Friedrich, Prince of Schwarzenberg (soldier)

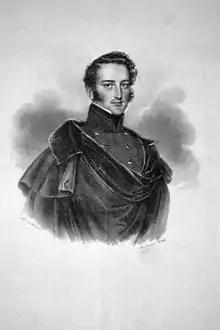
Lithograph from the 1830s

Friedrich, Prince of Schwarzenberg (30 September 1800 – 6 March 1870) had an adventurous career as a soldier, and described his wanderings and campaigns in several interesting works, of which the best known is his "Wanderungen eines Lanzknechtes" (1844–1845).